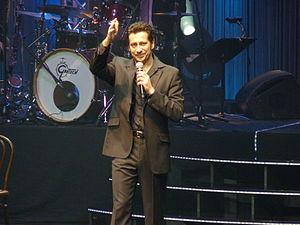
Laurent Gerra sur scène à Nice.
Laurent Gerra est un imitateur, humoriste, acteur et scénariste français, né le 29 décembre 1967 à Bourg-en-Bresse. Il s'est rendu célèbre par ses imitations ironiques de personnalités politiques et de célébrités du monde du spectacle et des médias.